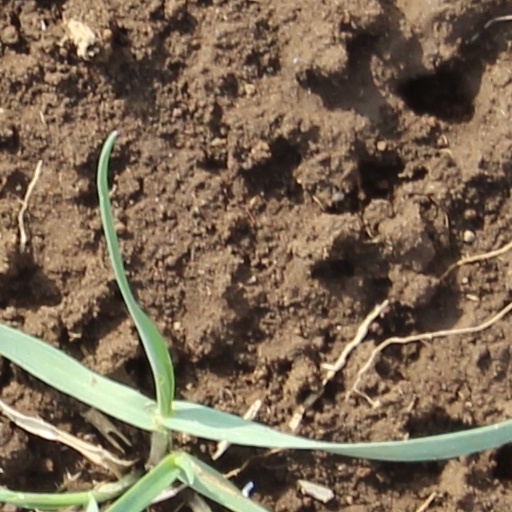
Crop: wheat